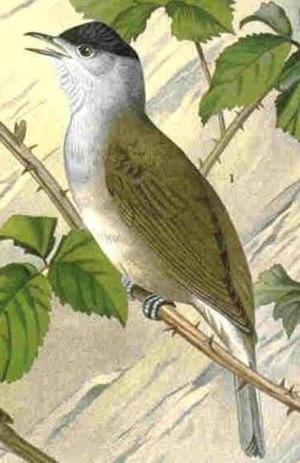
Saint François d'Assise, Scènes Franciscaines, est un opéra en trois actes et huit tableaux d'Olivier Messiaen. L'auteur commença le poème en 1975, à la suite d'une commande d'opéra de Rolf Liebermann pour l'Opéra de Paris. La musique fut écrite de 1975 à 1979, l'orchestration et la copie des huit partitions d'orchestre des huit tableaux furent réalisées de 1979 à 1983.